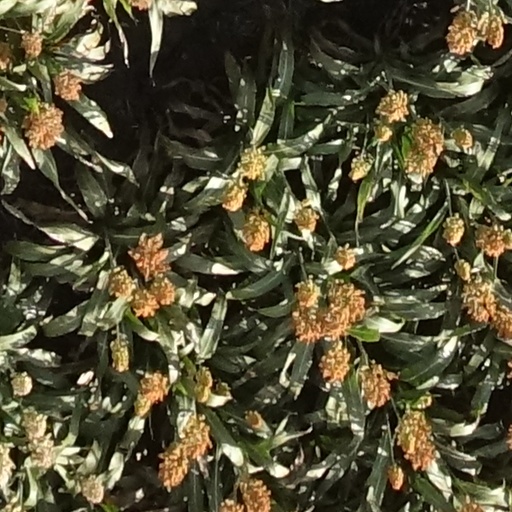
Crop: sorghum